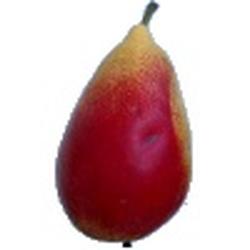
Label: Pear